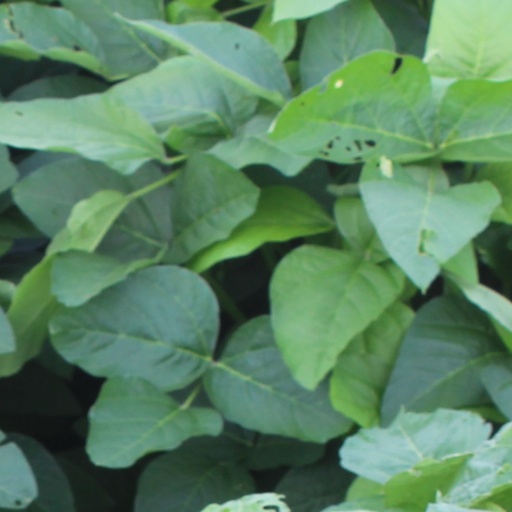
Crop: soybean